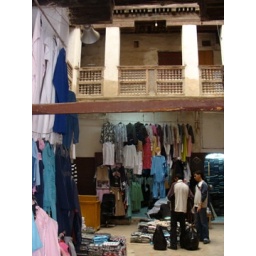
The wooden bar indicates sacred ground, in which the donkeys may not tread.